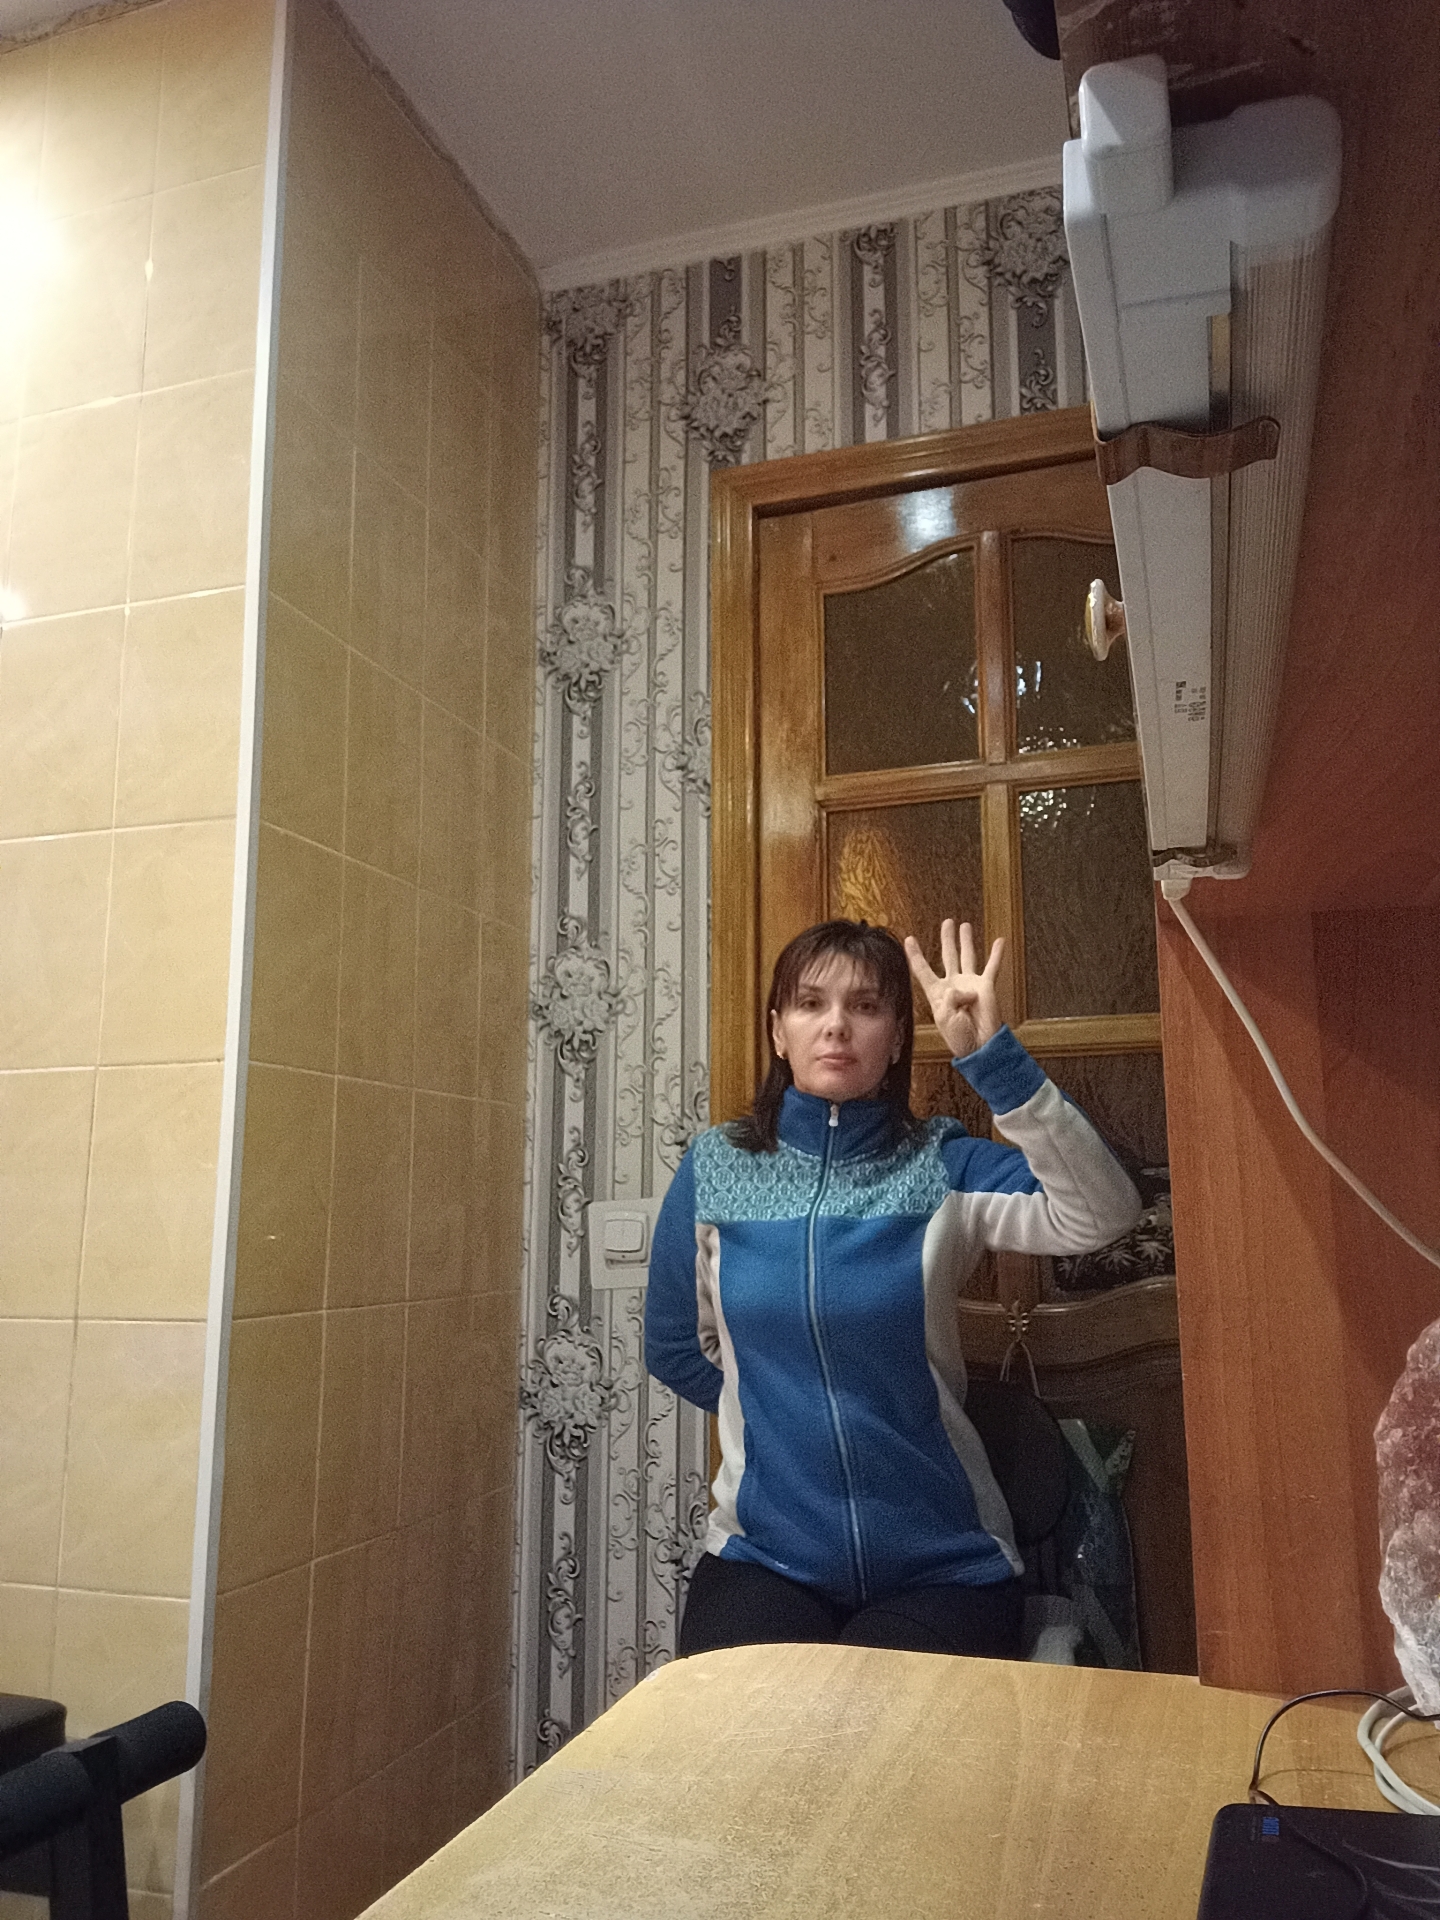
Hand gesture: four